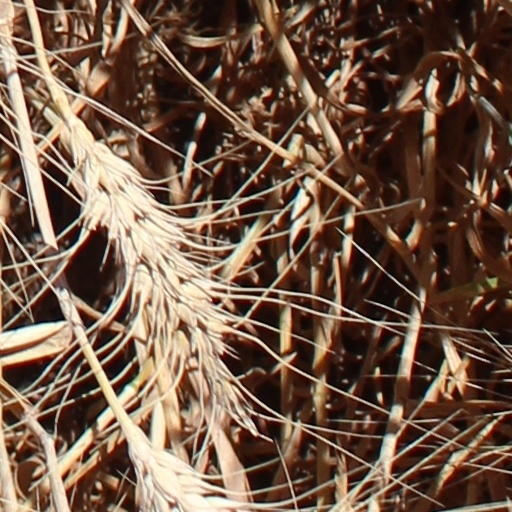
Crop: wheat